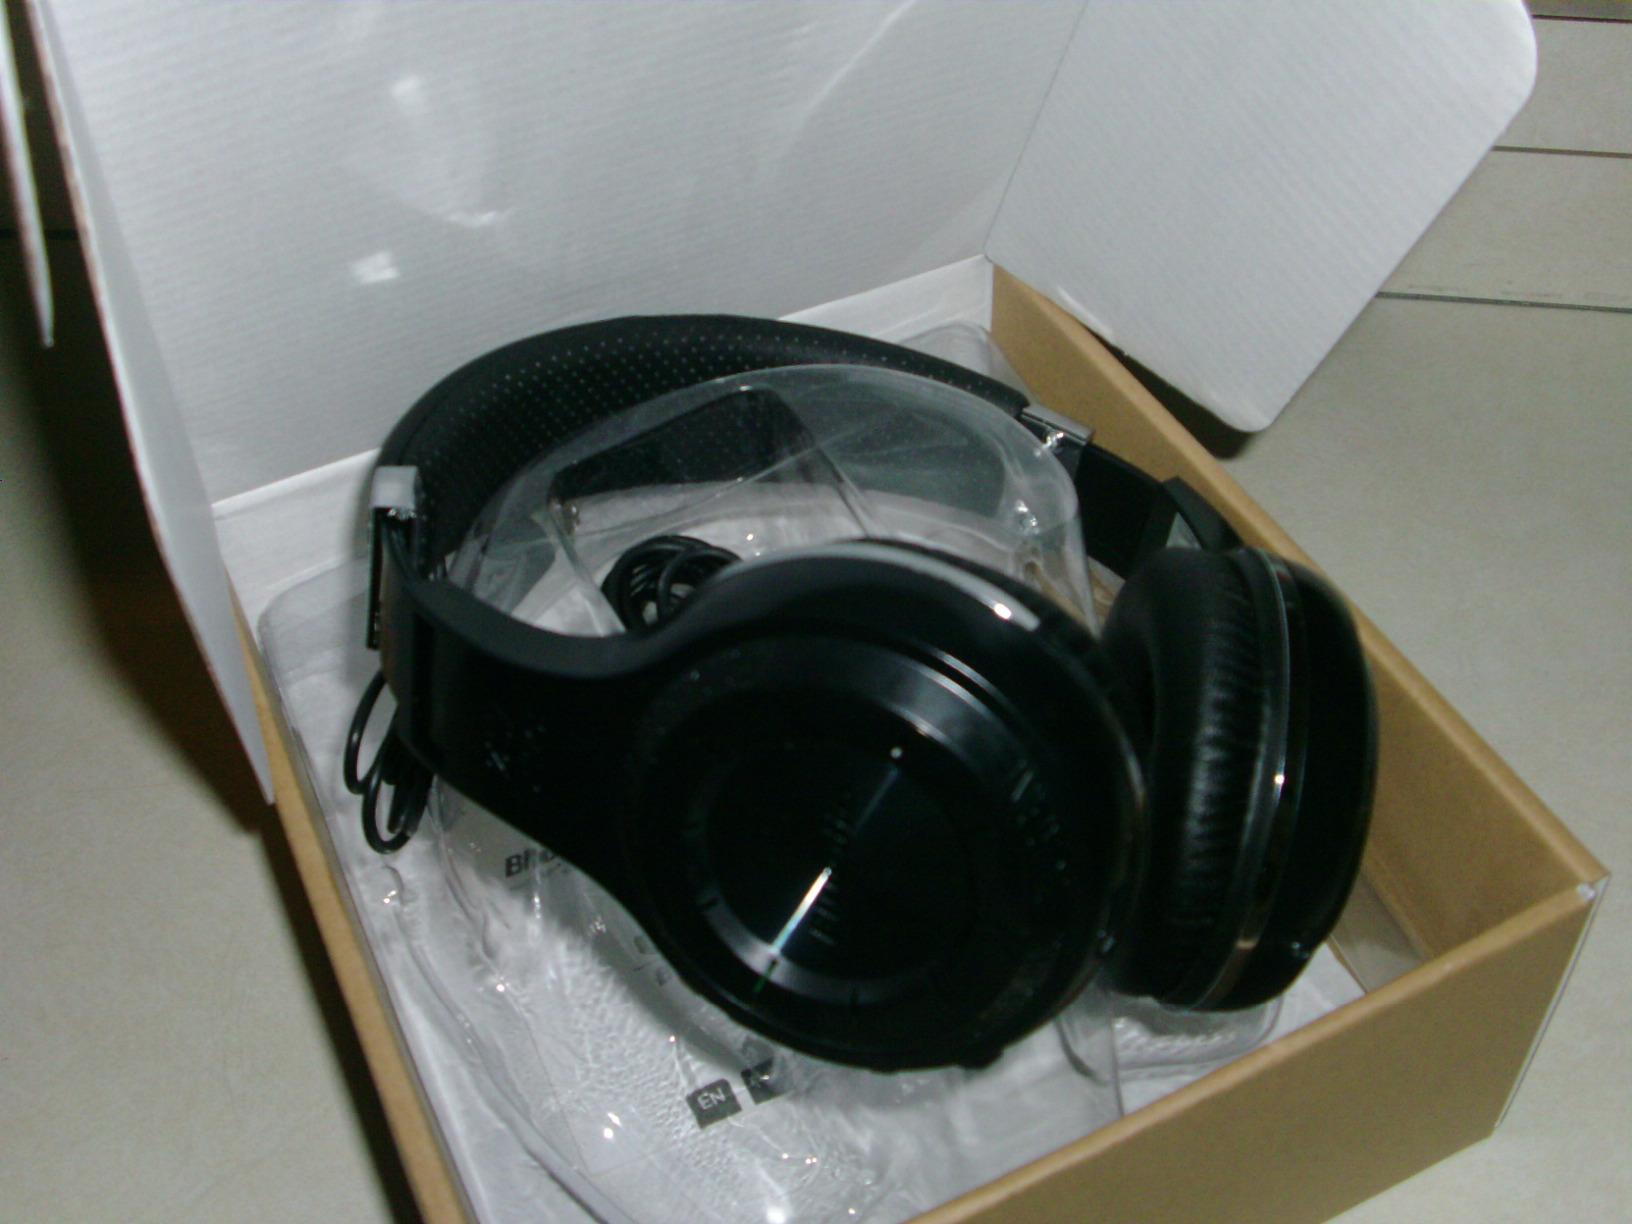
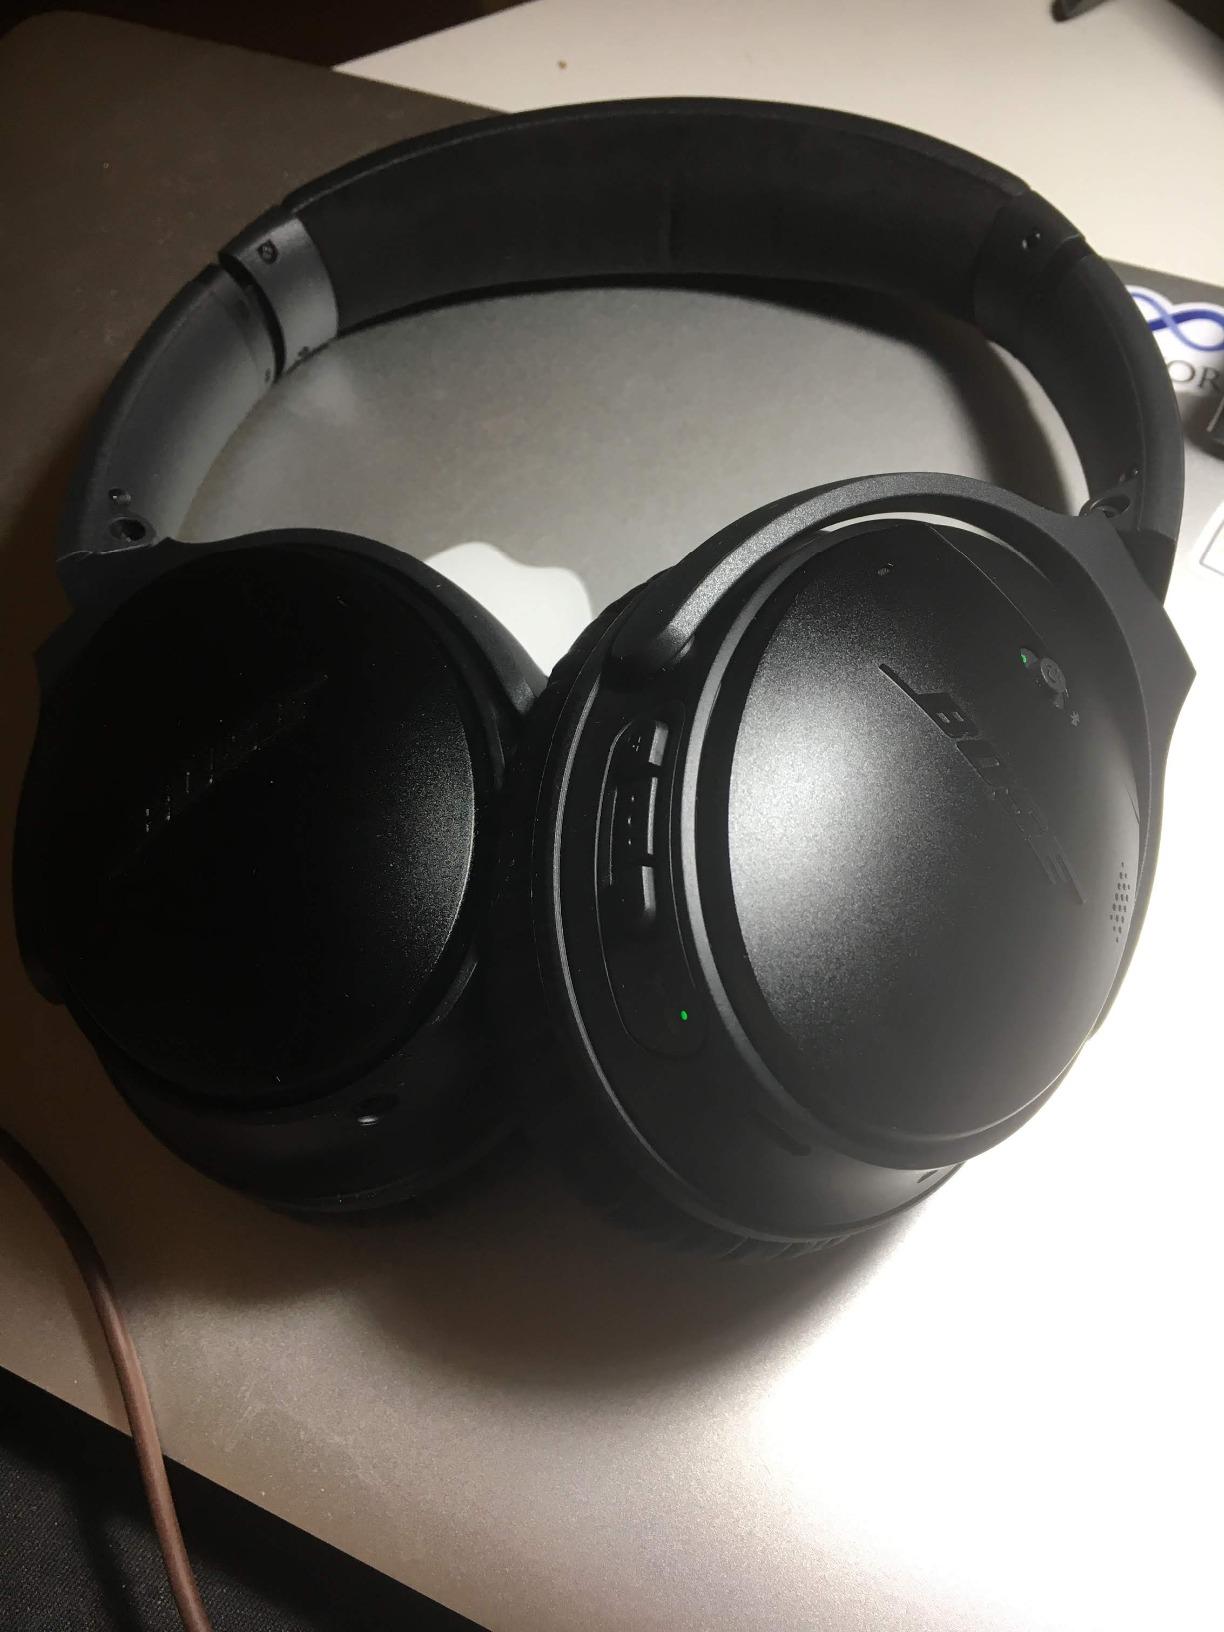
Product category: headphones
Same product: no